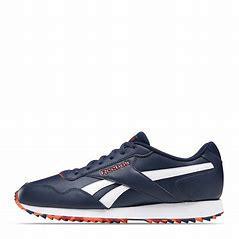
Brand: Reebok
Model: Royal Glide Ripple